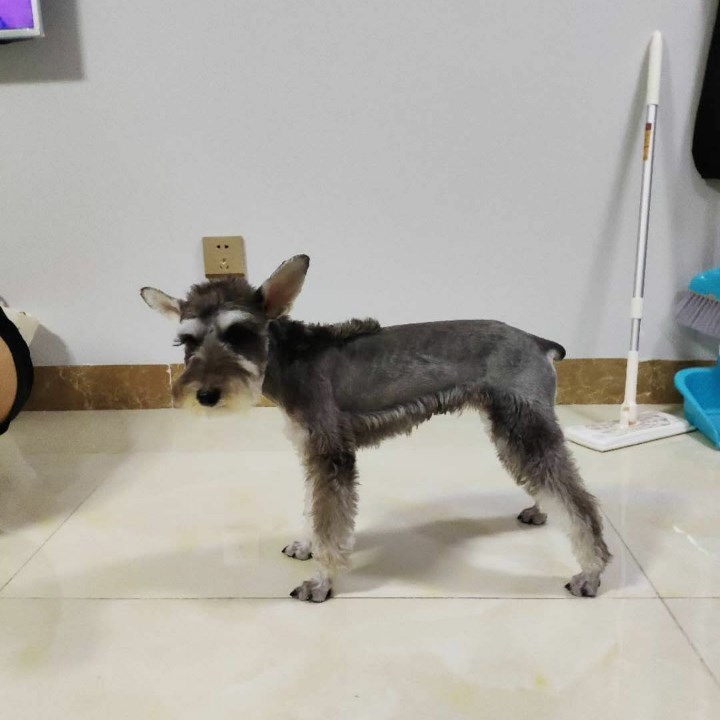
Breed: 2342-n000102-miniature_schnauzer